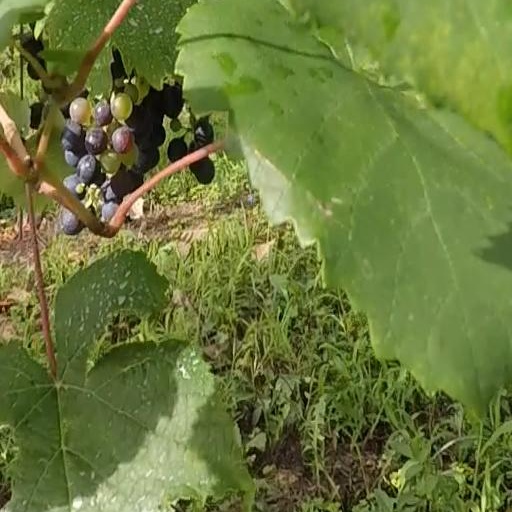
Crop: grape